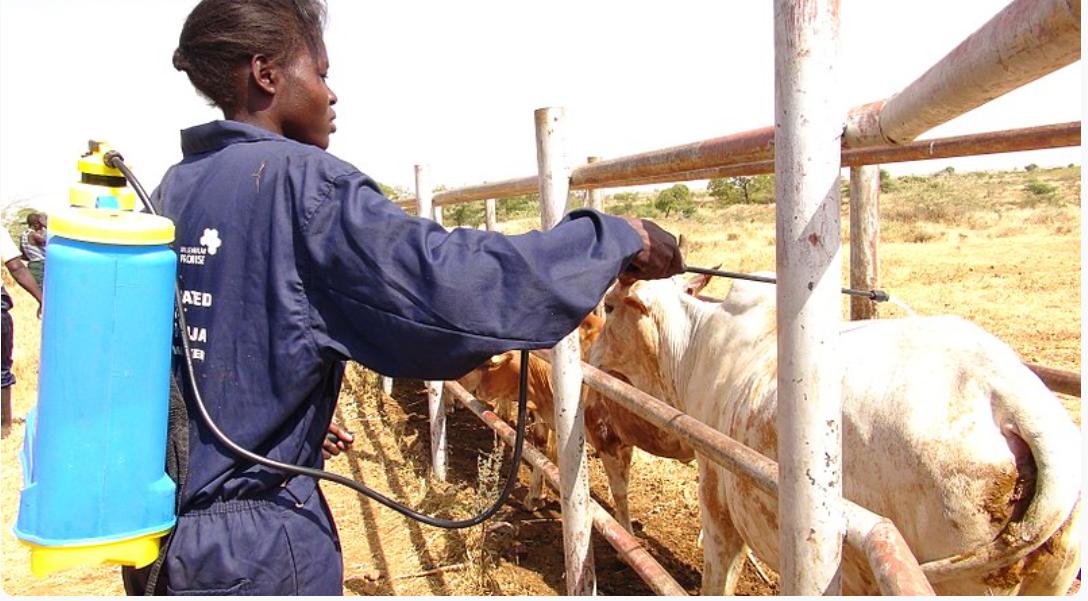
Mwanamke ambaye ananyunyizia dawa ng'ombe. Dawa hii inasaidia kuwalinda ngo'mbe ili wasipatwe na kuliwa na kupe.